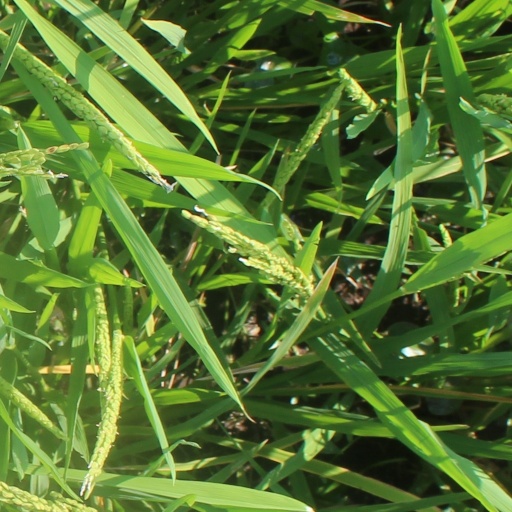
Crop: rice